Jenő Major

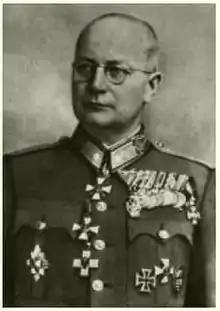

Jenő Major ((born Jenő Majer; 6 August 1891 – 13 January 1972) was a Hungarian military officer, who served as the last Commander of the Hungarian Second Army during the Second World War.